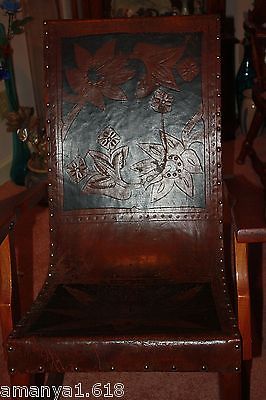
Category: chair